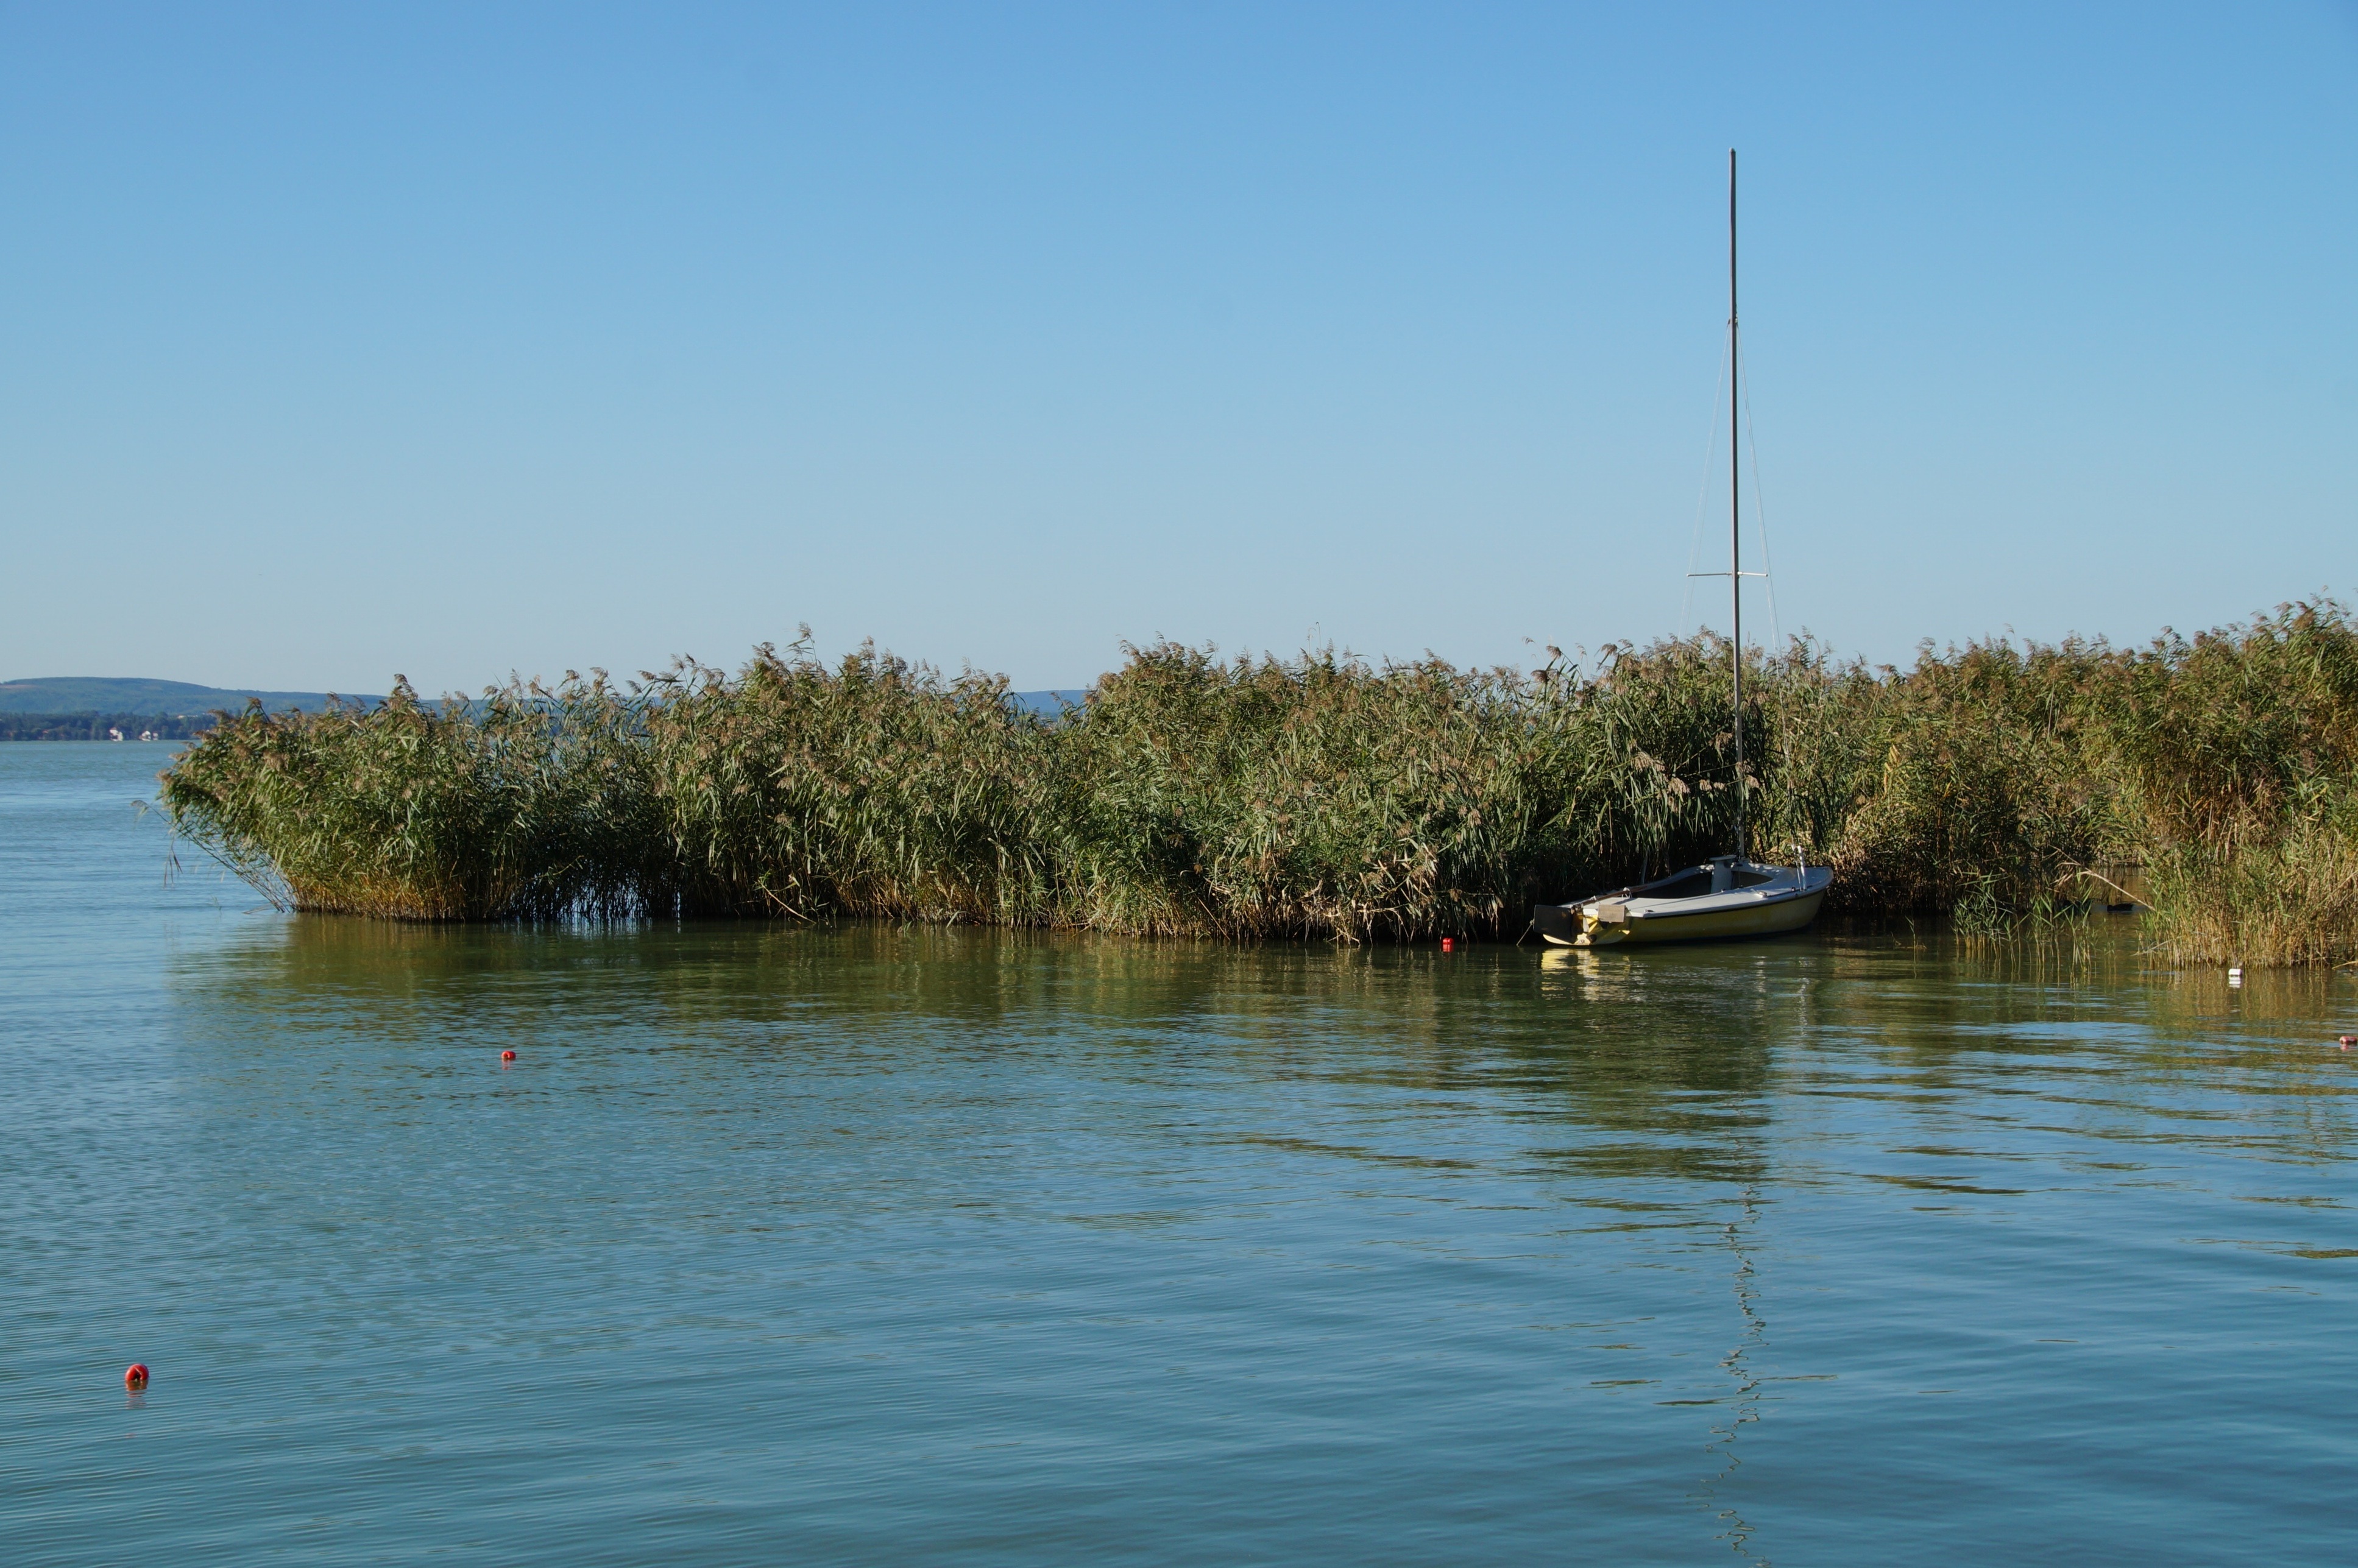
sea, water, boat, rowboat, shore, lake, river, paddle, reflection, vehicle, lagoon, bay, reservoir, waterway, boating, reeds, balaton, sailing boat